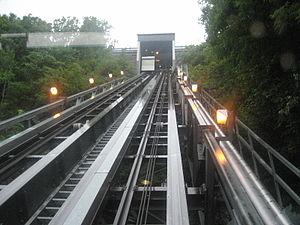
La colline de Québec, aussi appelée promontoire de Québec, escarpement de Québec ou encore plateau Québec-Sainte-Foy, est un plateau de forme ovale sur lequel est bâti la partie haute des arrondissements Sainte-Foy–Sillery–Cap-Rouge et La Cité-Limoilou à Québec. Elle est parfois improprement désignée par sa constituante la plus connue de par son histoire, le cap Diamant, situé à l'extrémité orientale. On fait également référence à la « haute-ville », mais seulement pour la partie est de la colline.